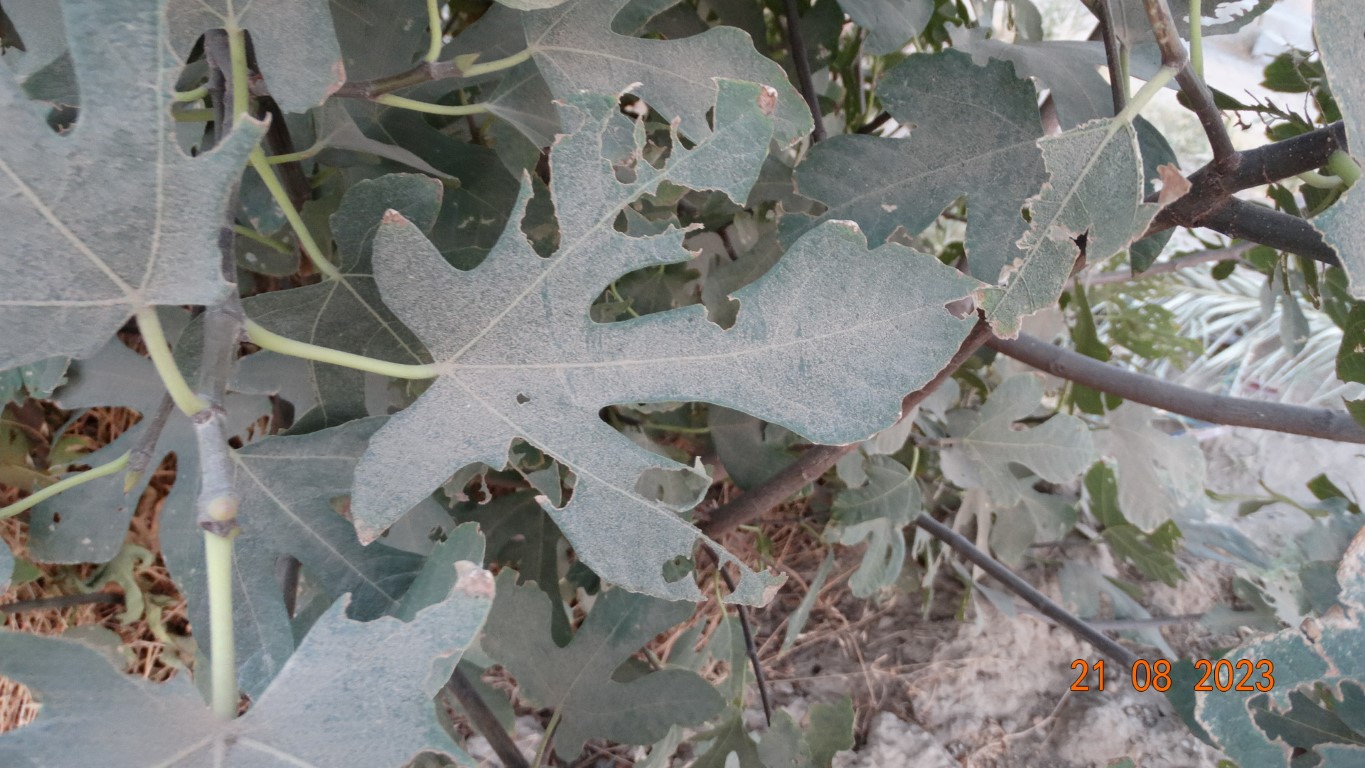
Label: infected